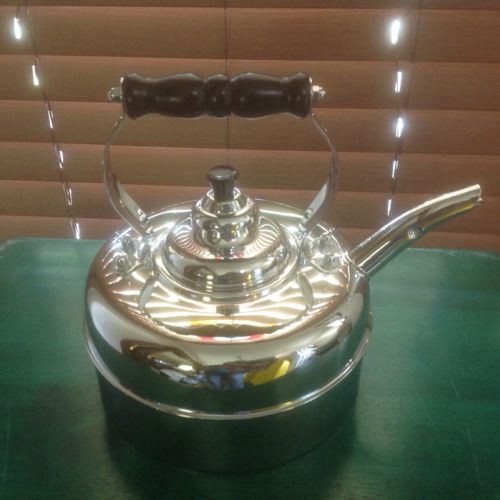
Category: kettle